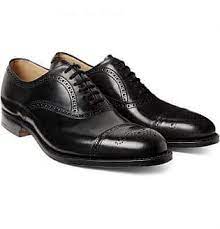
Label: Brogue